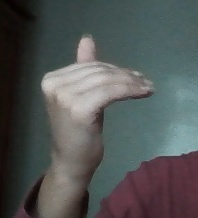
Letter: khaa